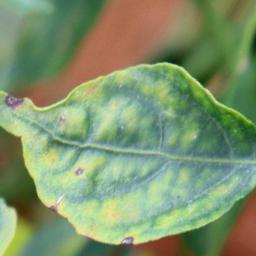
Label: cercospora